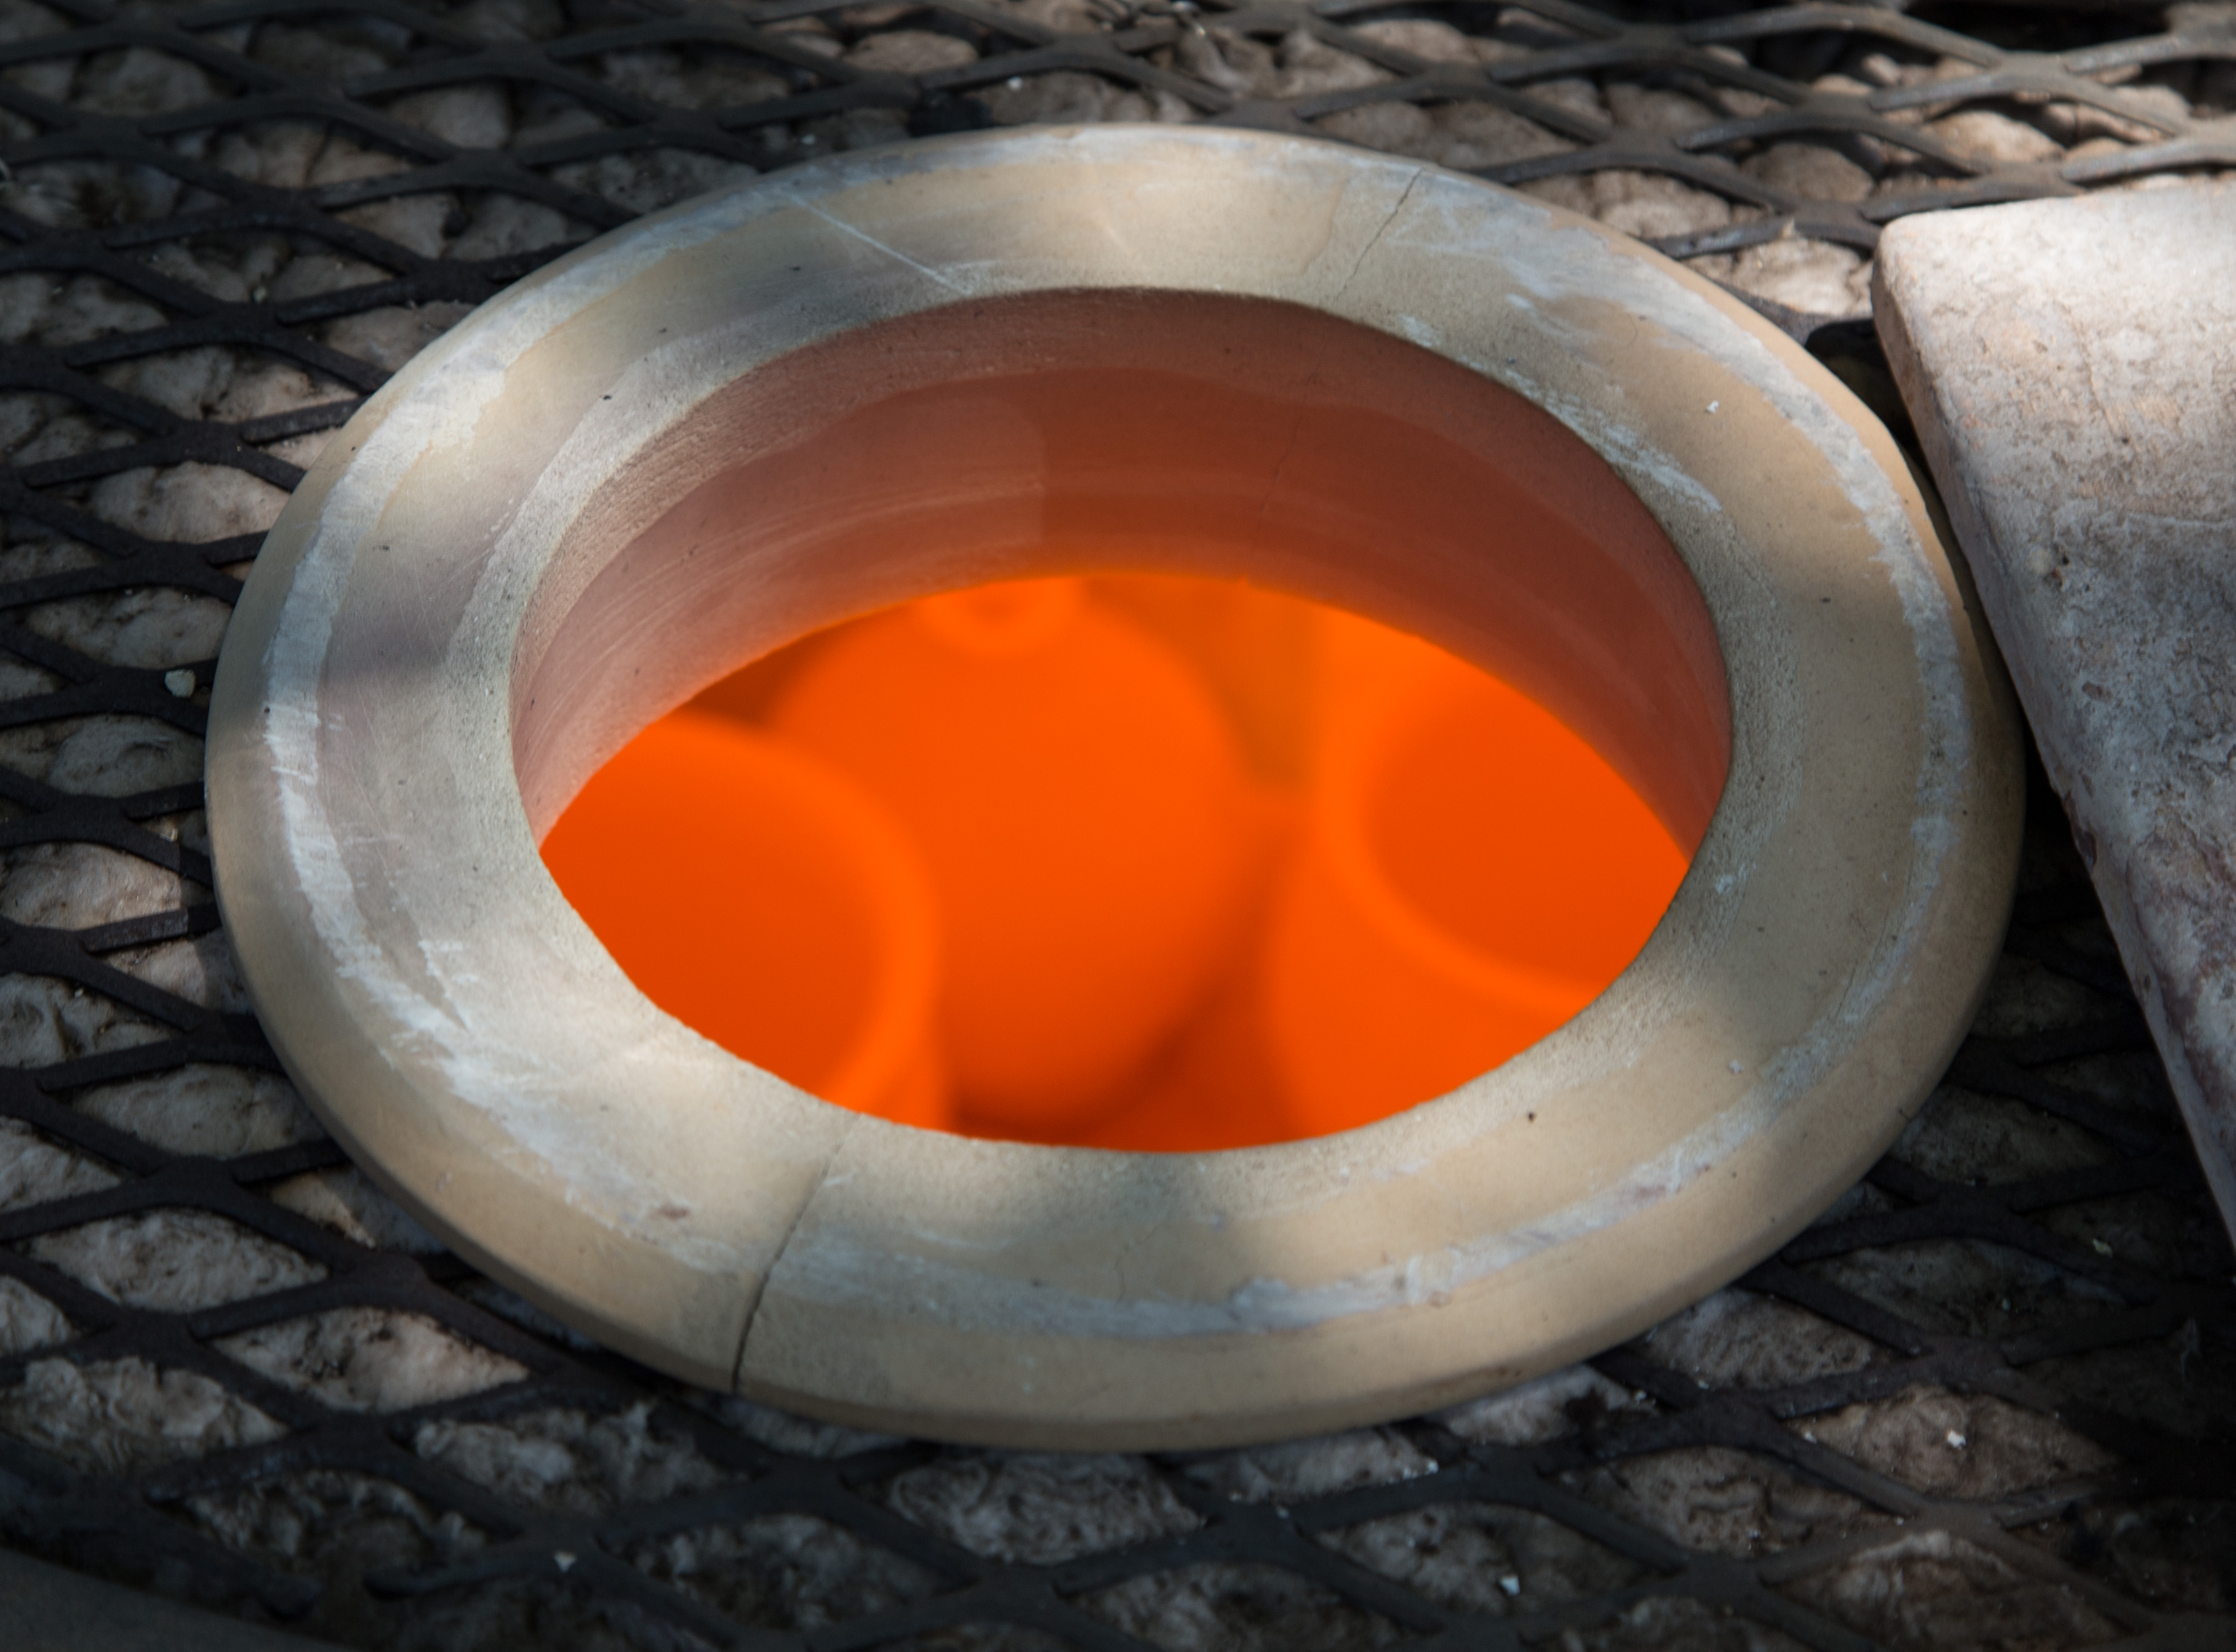
wheel, usa, yellow, pottery, tire, circle, rat, kiln, clay, ca, shape, sacramento, westernstyleraku, elcamino, therat, oxidationreduction, smokeware, douglasjratliff, marycargile